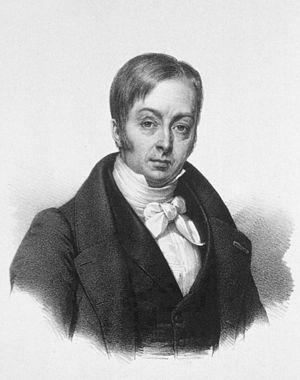
Jean-Nicolas Marjolin est un chirurgien français, membre de l’Académie de médecine. Il est surtout connu pour avoir publié en 1815 un Manuel d'Anatomie qui pose les bases des dissections du corps humain.